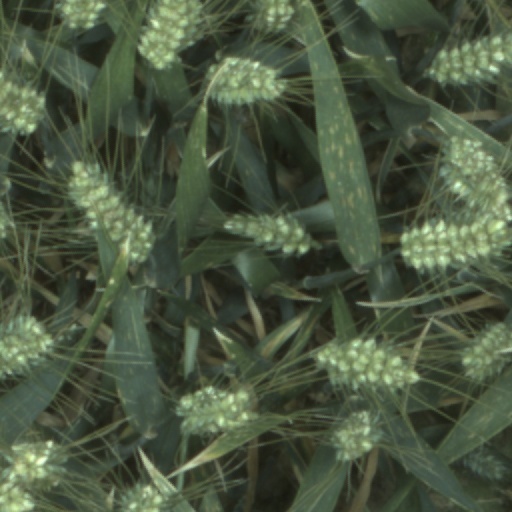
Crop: wheat